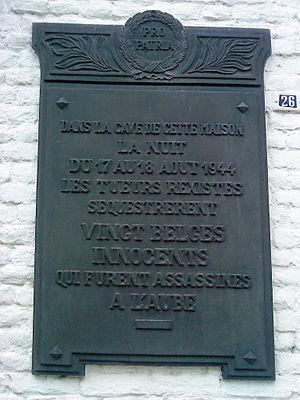
Courcelles (Belgique) - Lieu dit «